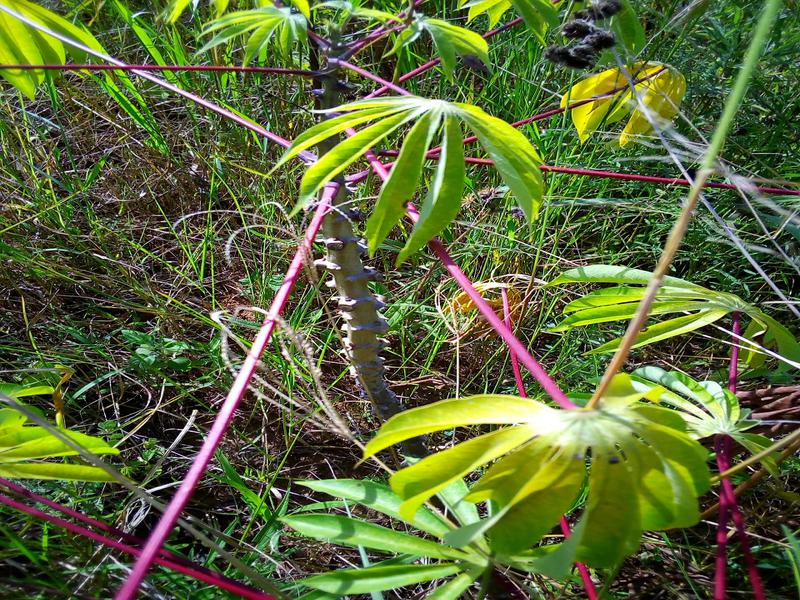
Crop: cassava
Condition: brown_streak_disease